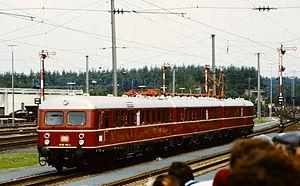
Les Z 9053-9054 / Z 6001-6002 sont deux automotrices électriques qui ont été utilisées par la SNCF entre 1951 et 1970. Elles sont issues d'une automotrice de la Deutsche Reichsbahn construite dans les années 1935.